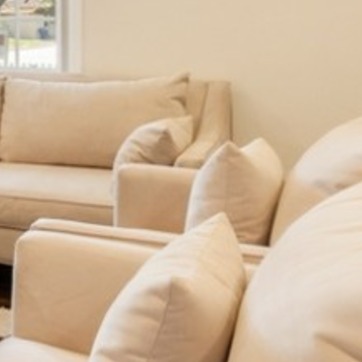
Material: fabric